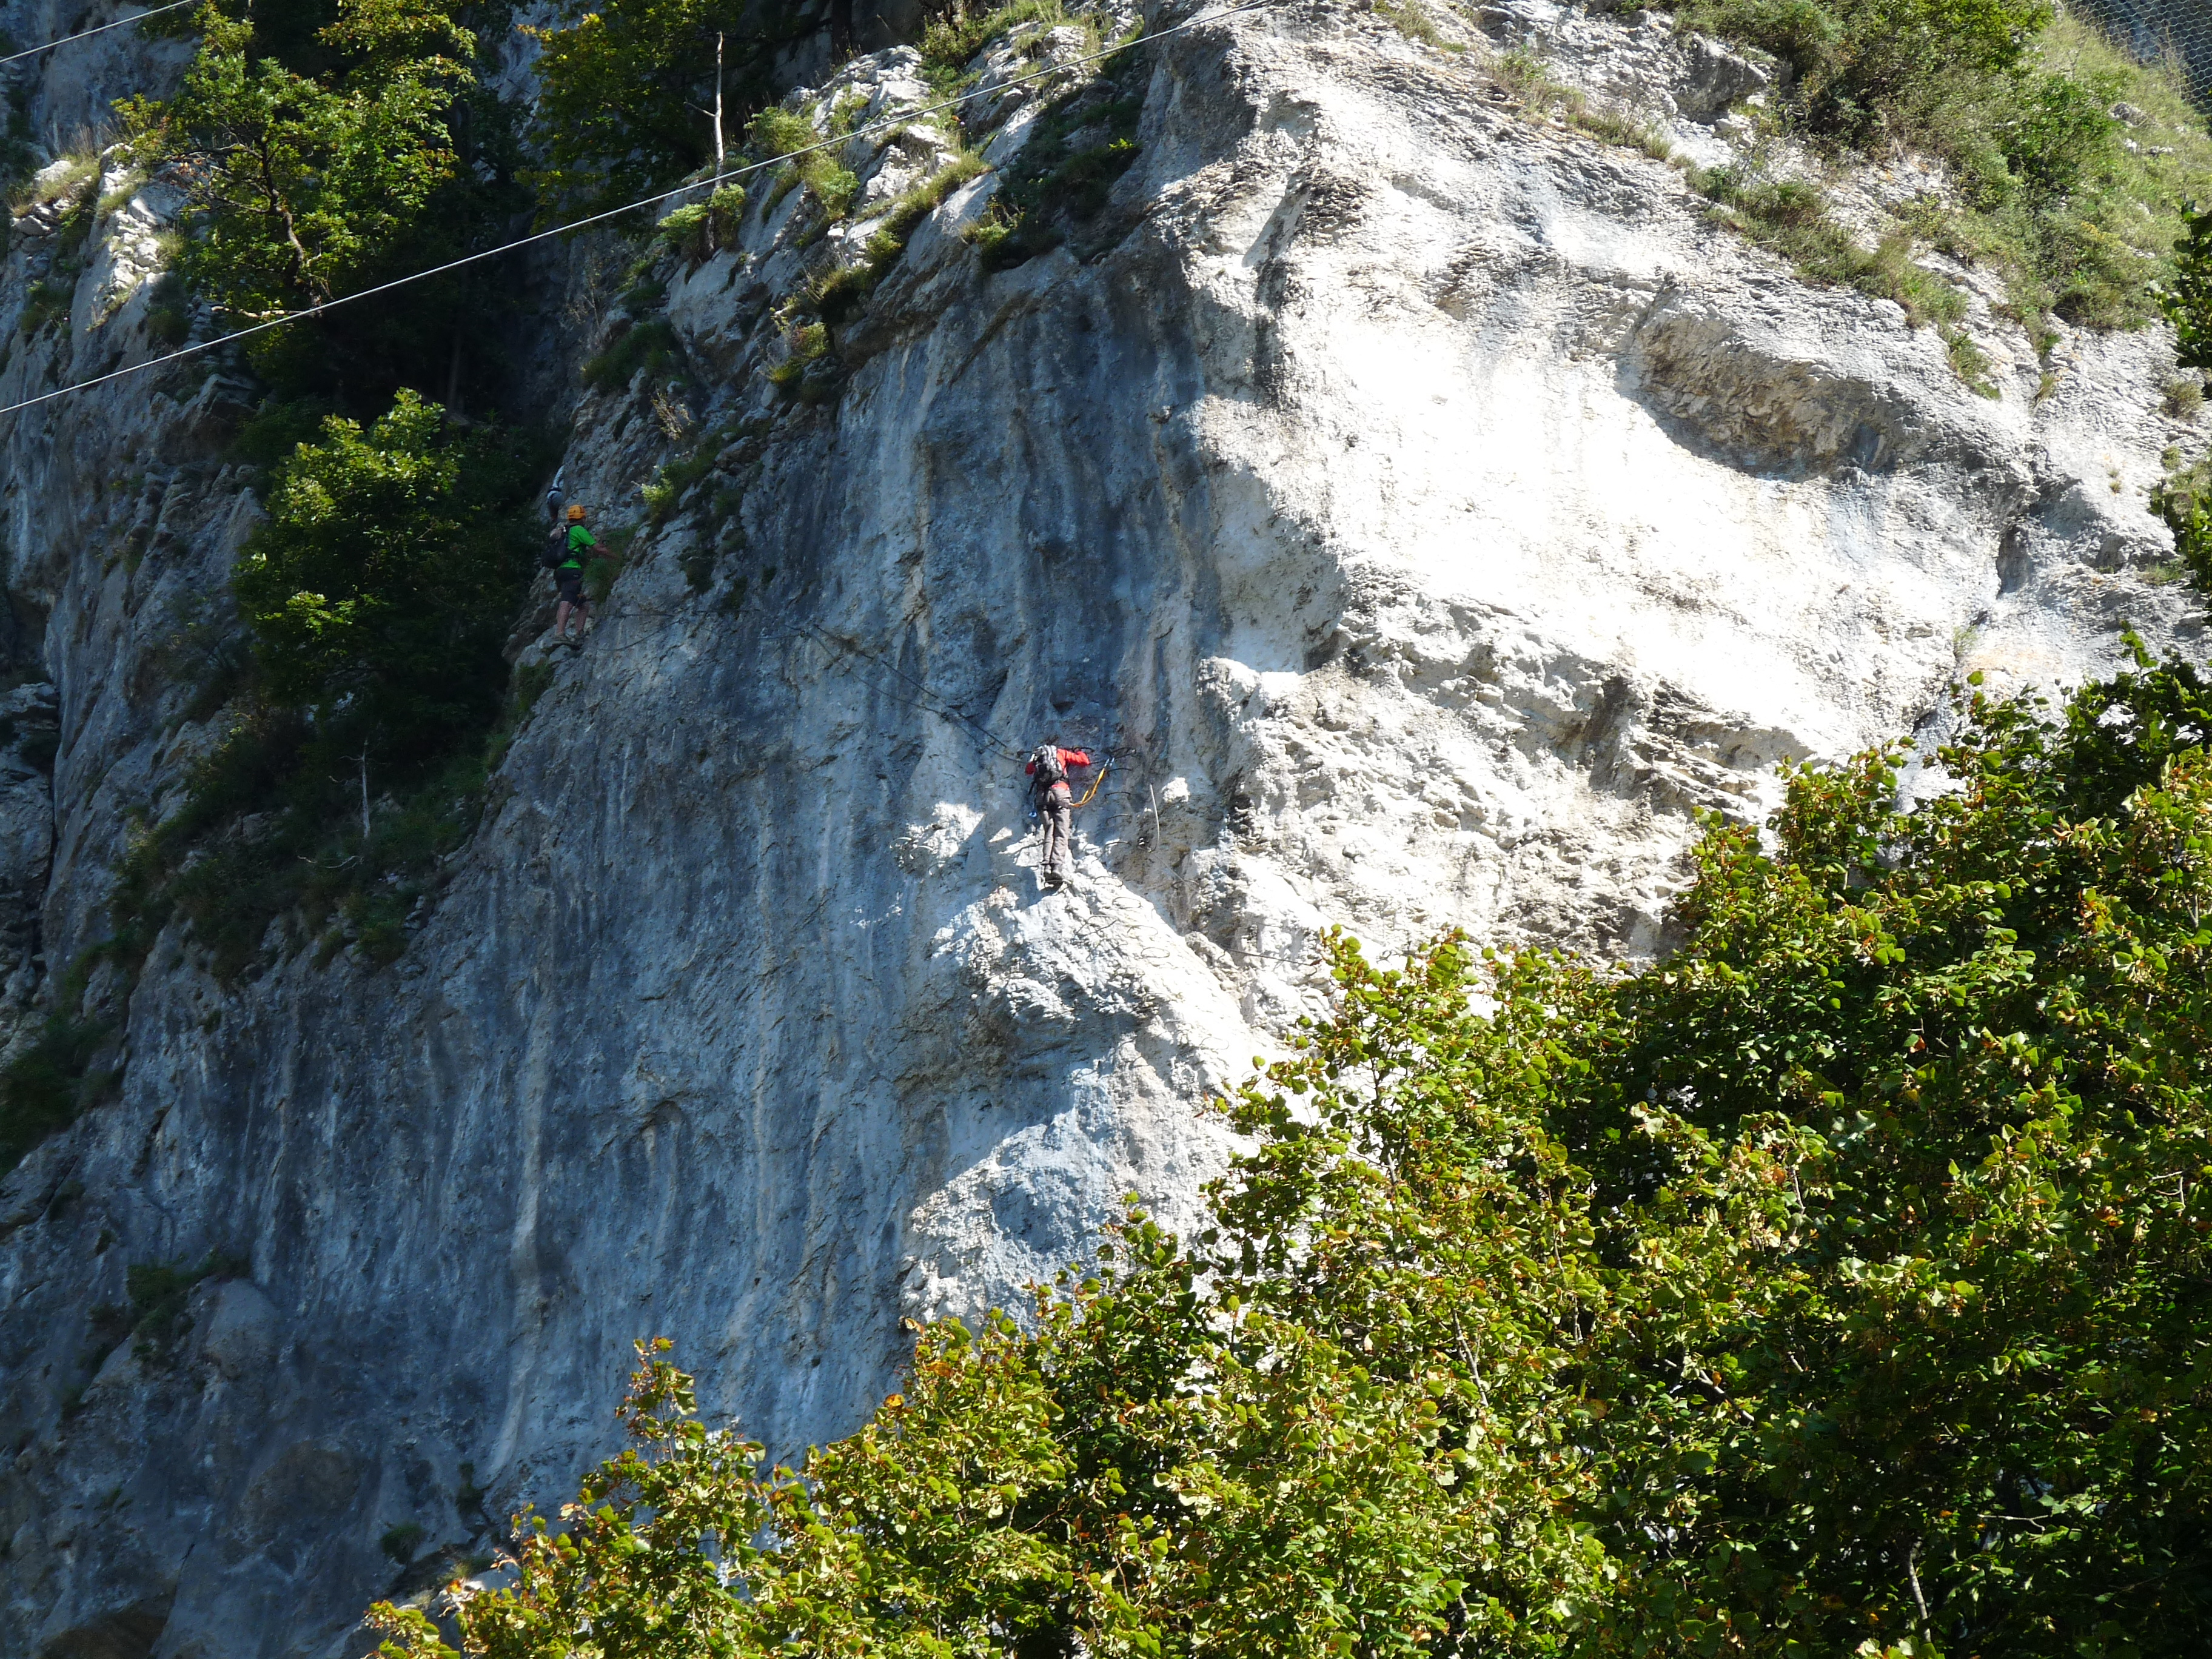
france, sport climbing, adventure, abseiling, nature reserve, climbing, rock climbing, recreation, geological phenomenon, formation, outcrop, ravine, rock, extreme sport, escarpment, cliff, watercourse, state park, canyoning, bedrock, valdivian temperate rain forest, jungle, rainforest, free climbing